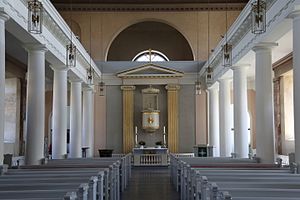
Mariekirke (Husum)
Kirkens indre
Mariekirken eller Vor Frue Kirke i det sydslesvigske Husum blev bygget i 1833, da Husum endnu var dansk. Arkitekten var den danske guldalderbygmester C.F. Hansen, hvis forældre kom fra Husum og som også tegnede Christiansborg Slotskirke i København. Kirken blev opført i en fremtrædende klassicistisk stil. Kirken er Husums hovedkirke.